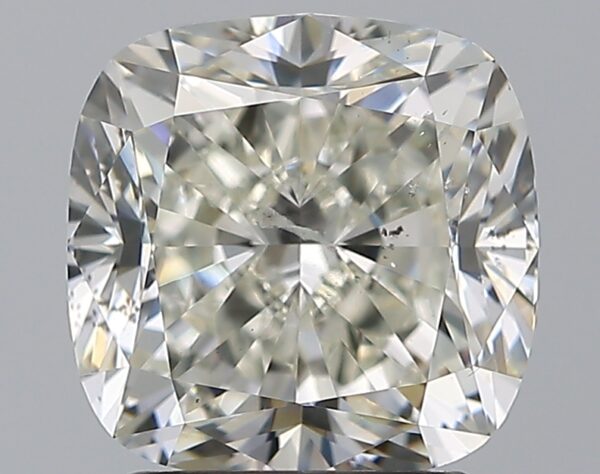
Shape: cushion
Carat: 2.5
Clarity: SI2
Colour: K
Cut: VG
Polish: EX
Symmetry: EX
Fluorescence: N
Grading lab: GIA
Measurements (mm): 7.44 x 7.42 x 5.31